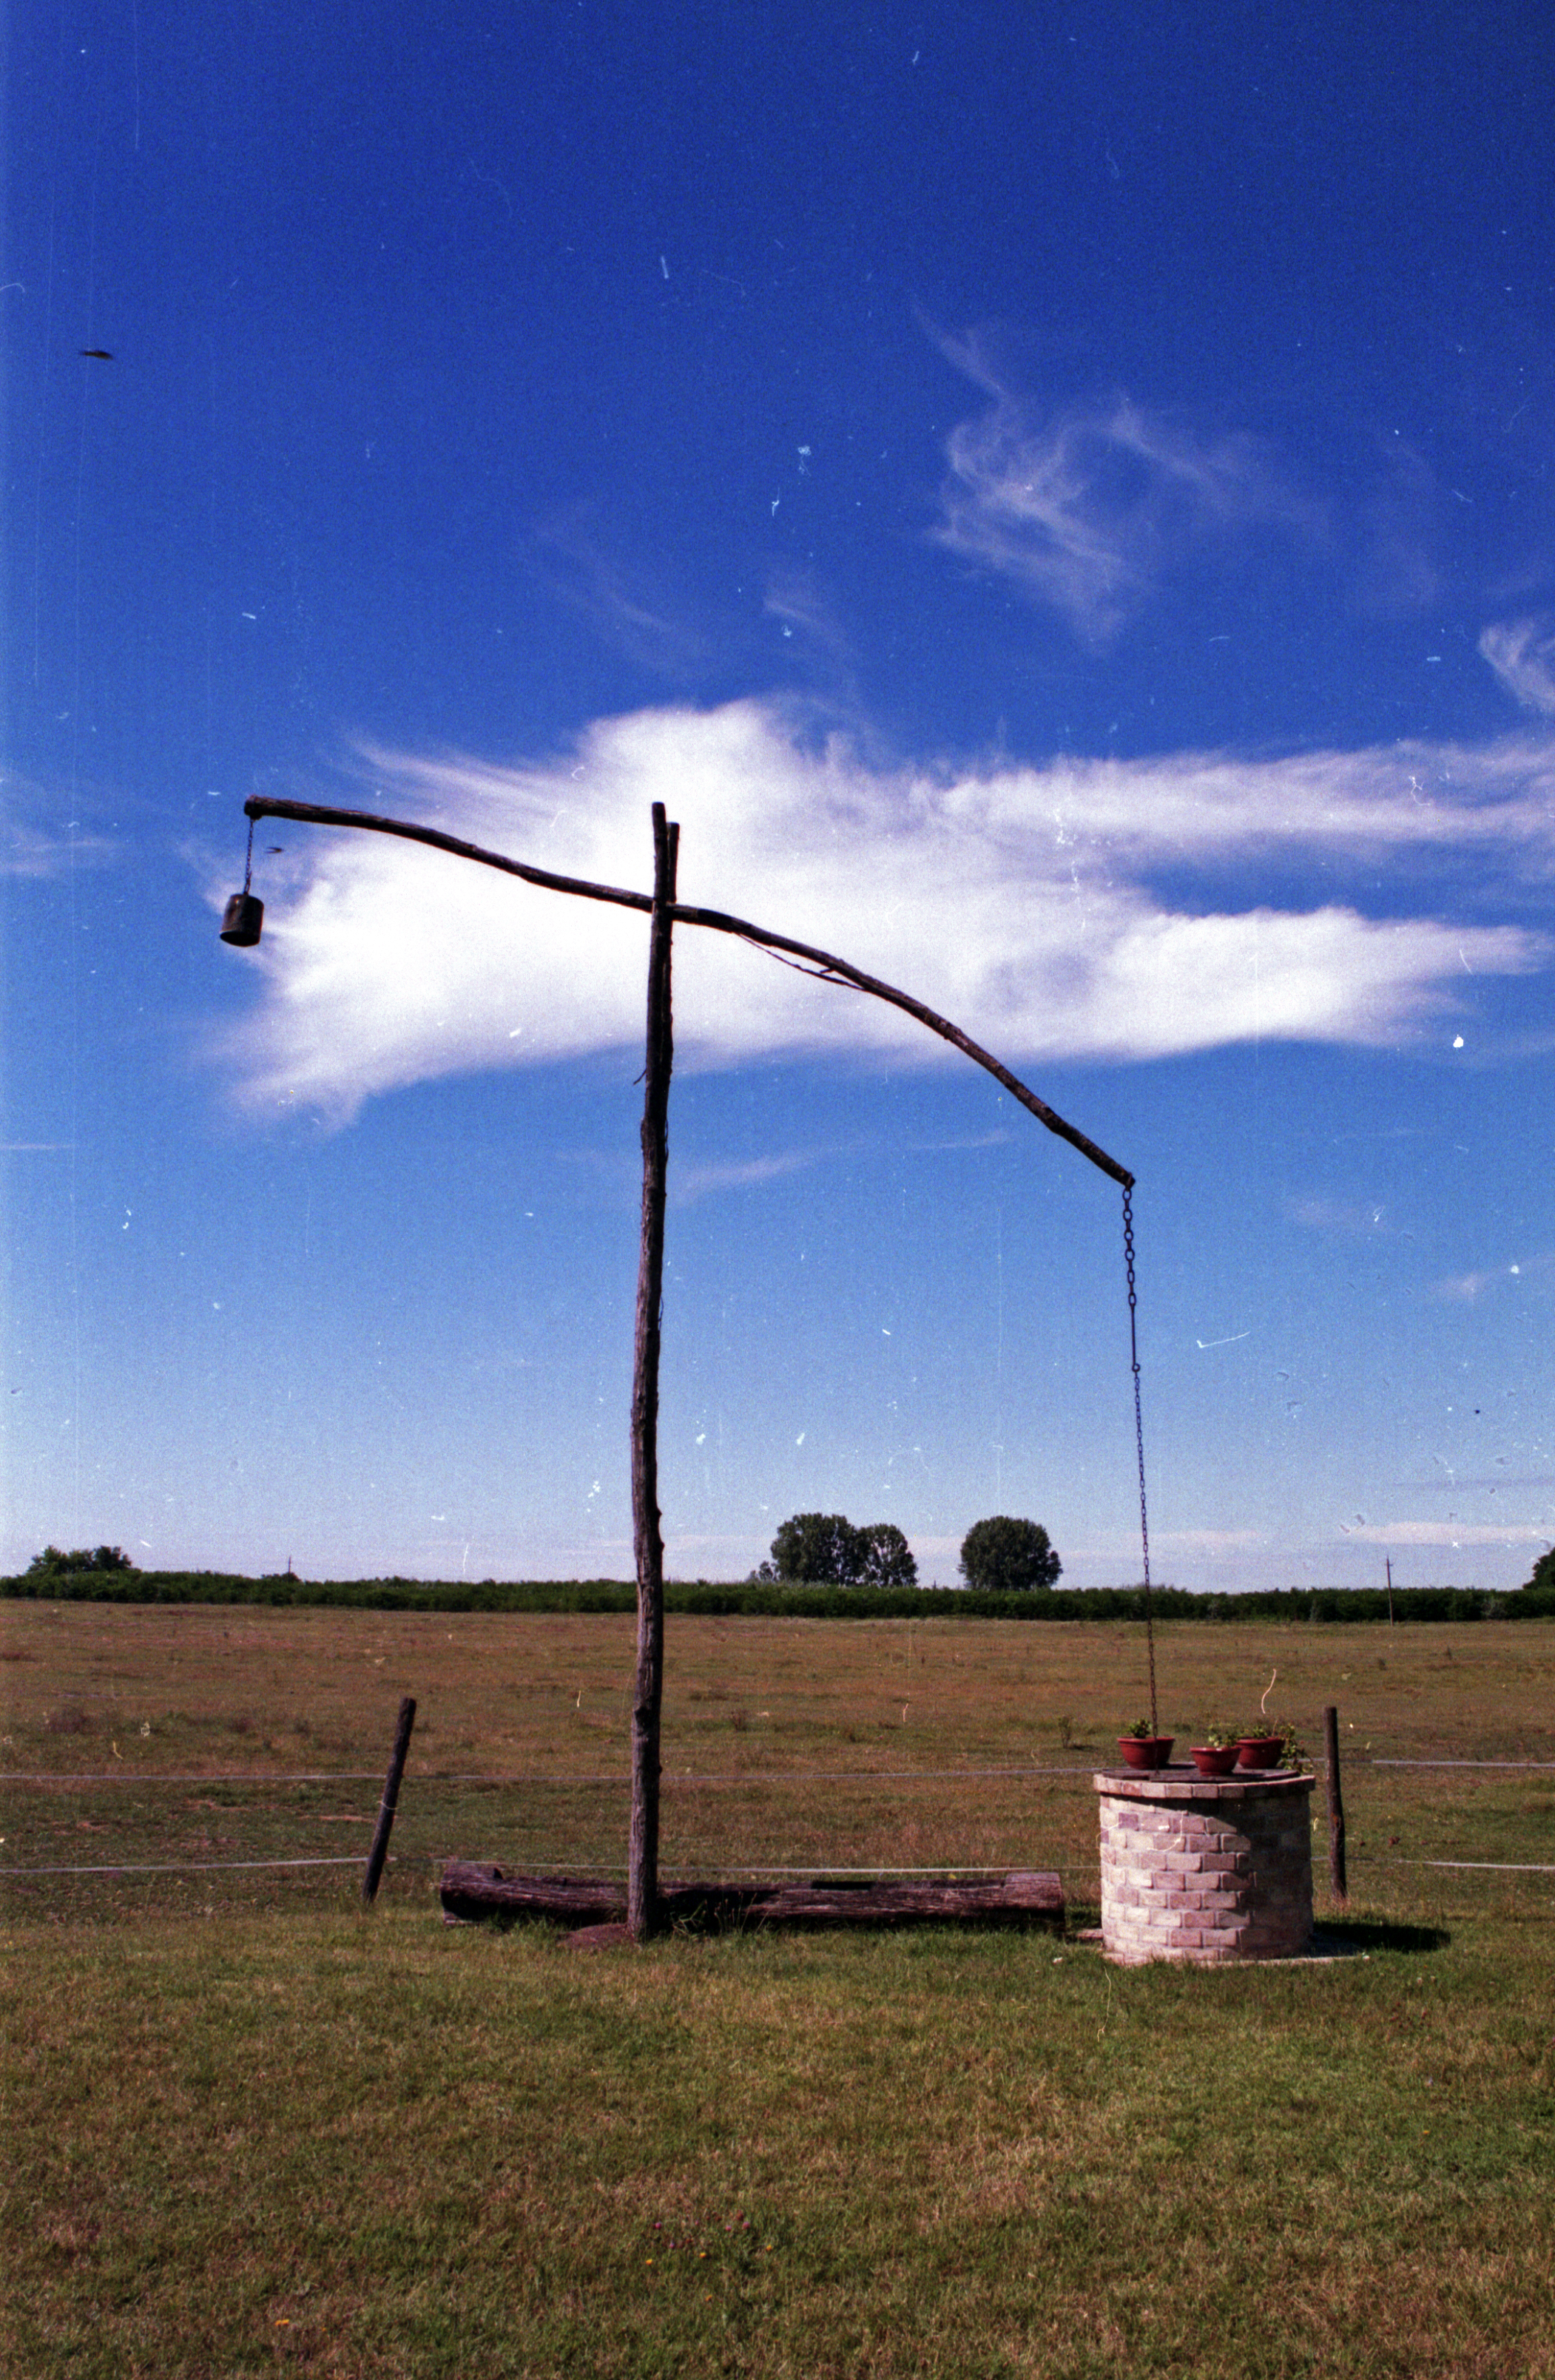
cloud, sky, windmill, wind, machine, wind turbine, street light, plain, wind farm, rural area, atmosphere of earth